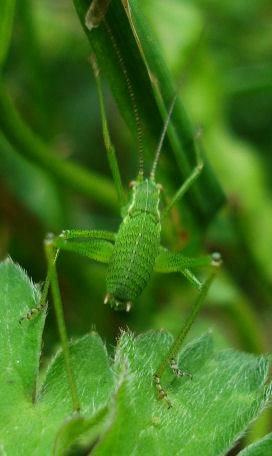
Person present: No